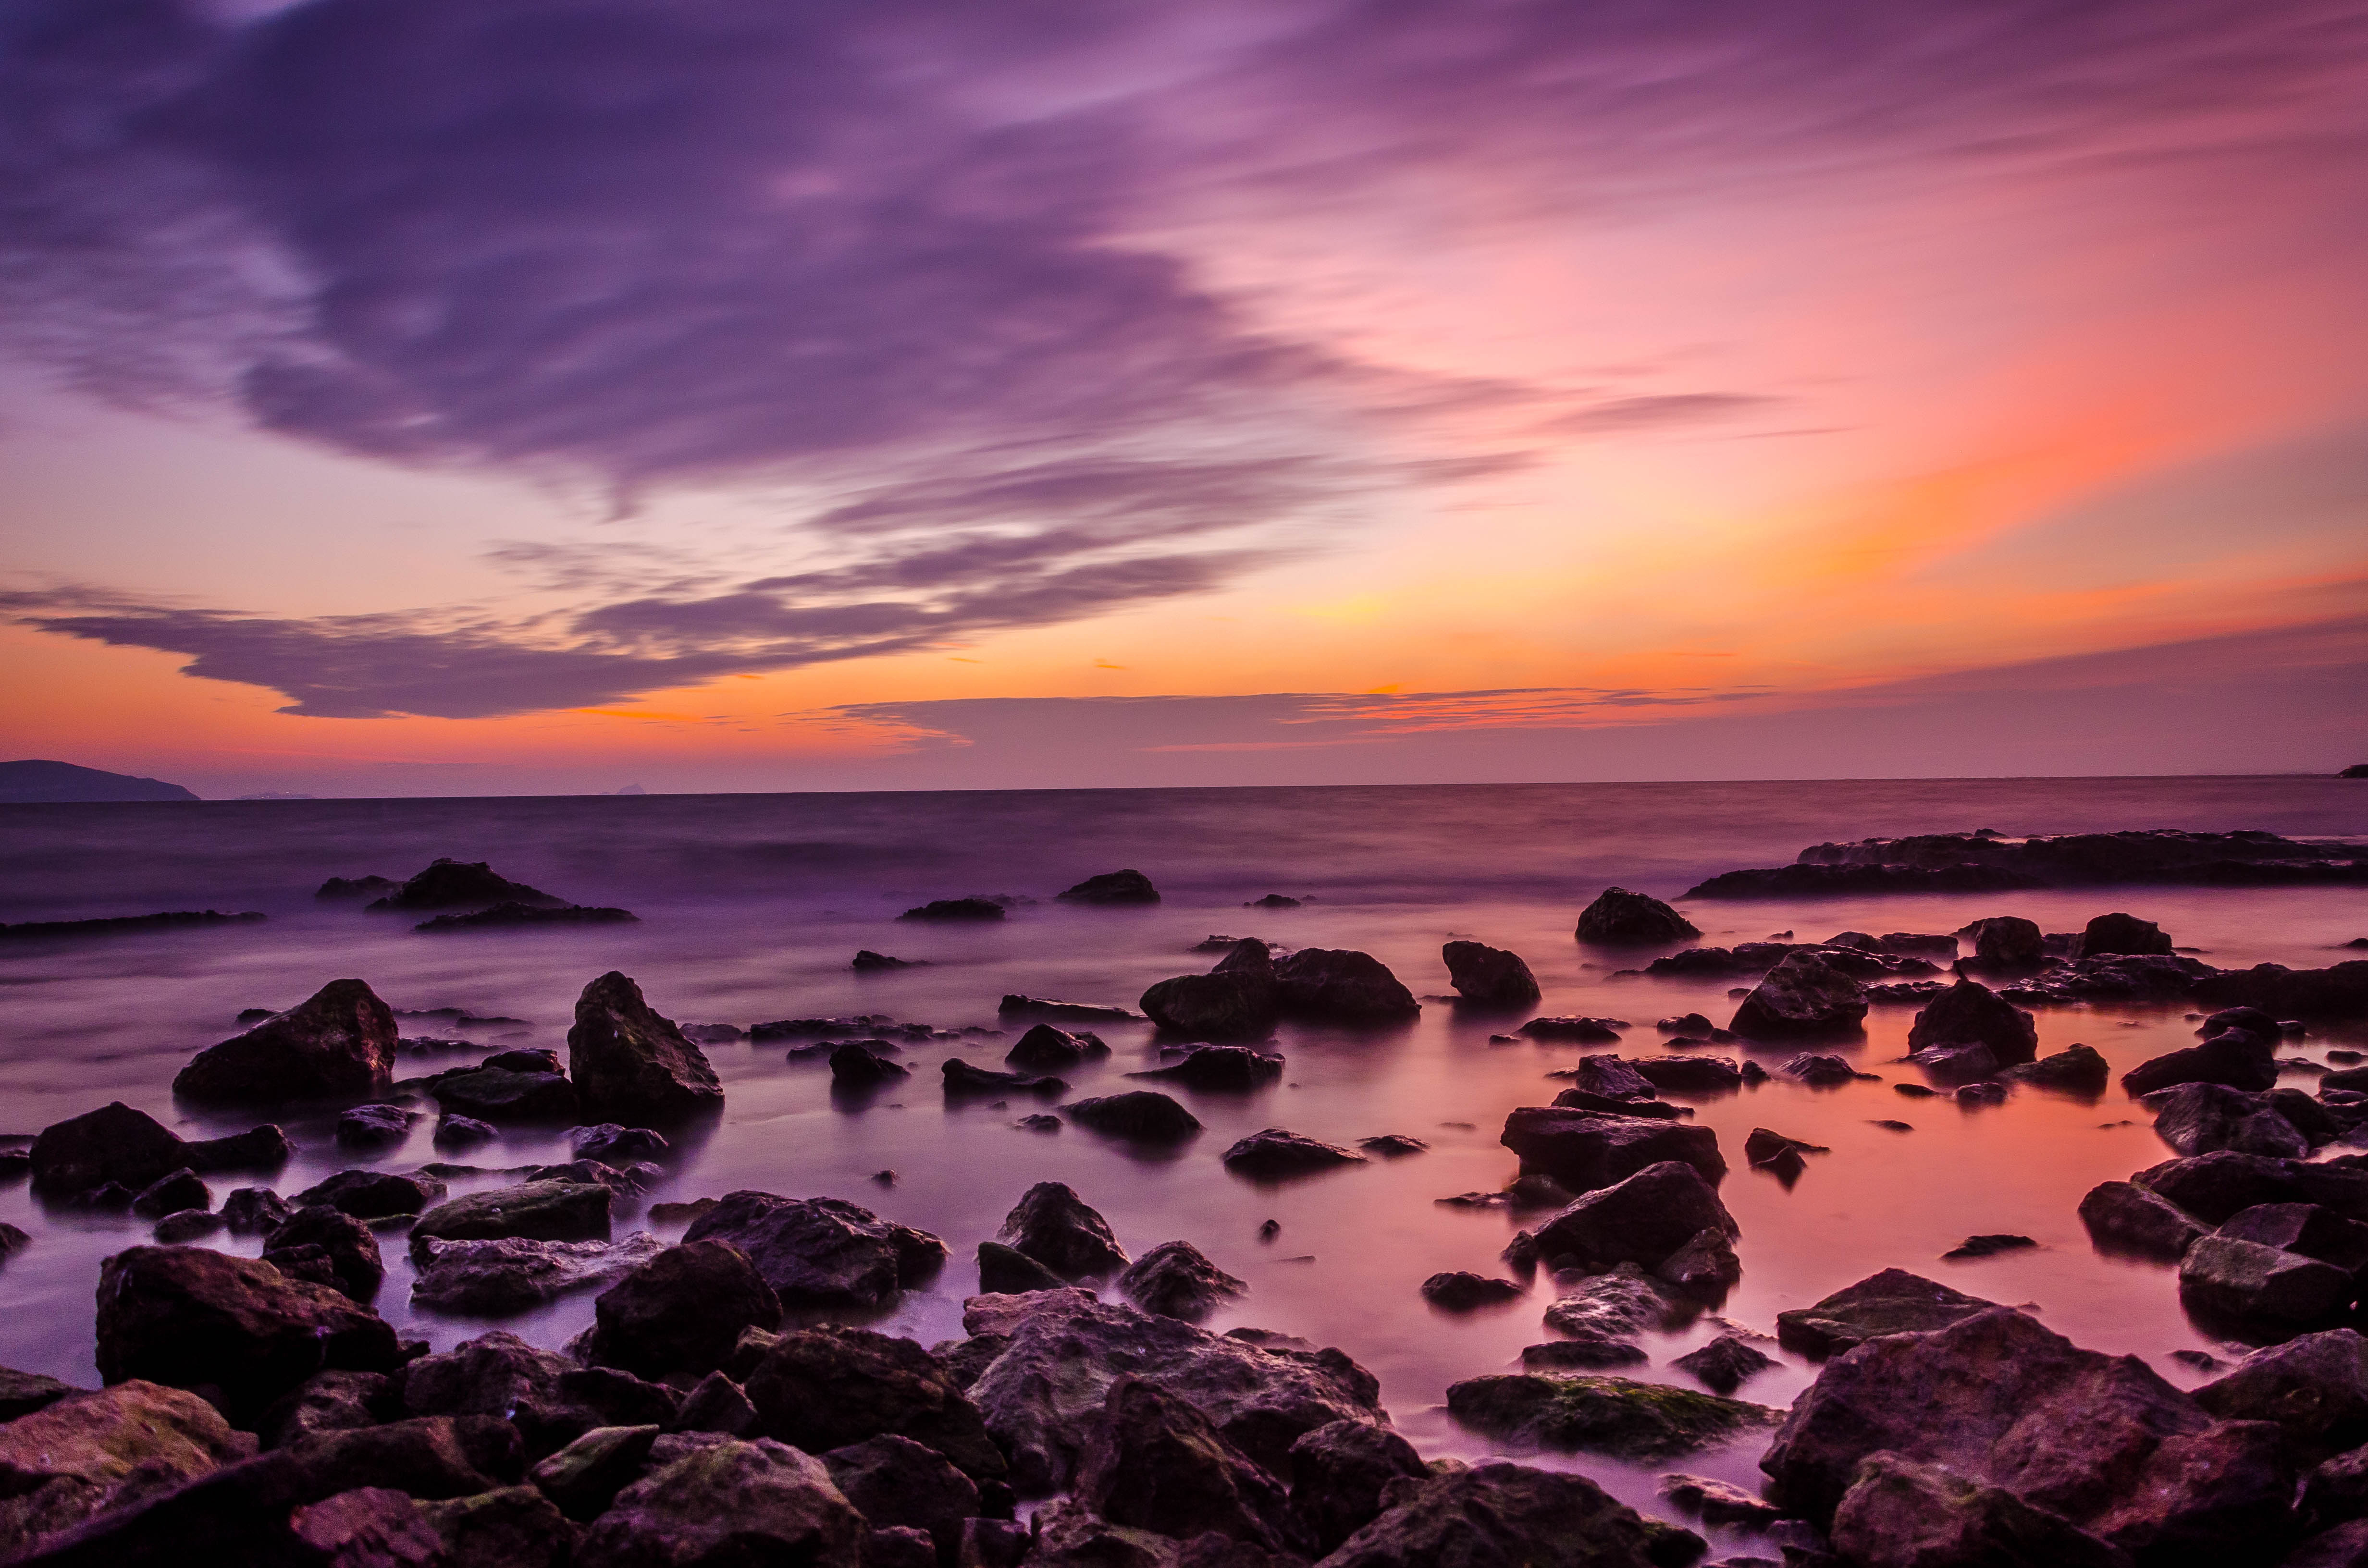
beach, sea, coast, sand, rock, ocean, horizon, cloud, sky, sunrise, sunset, morning, shore, wave, dawn, dusk, evening, bay, body of water, afterglow, wind wave